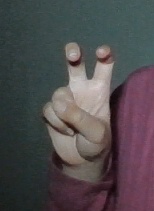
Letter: toot